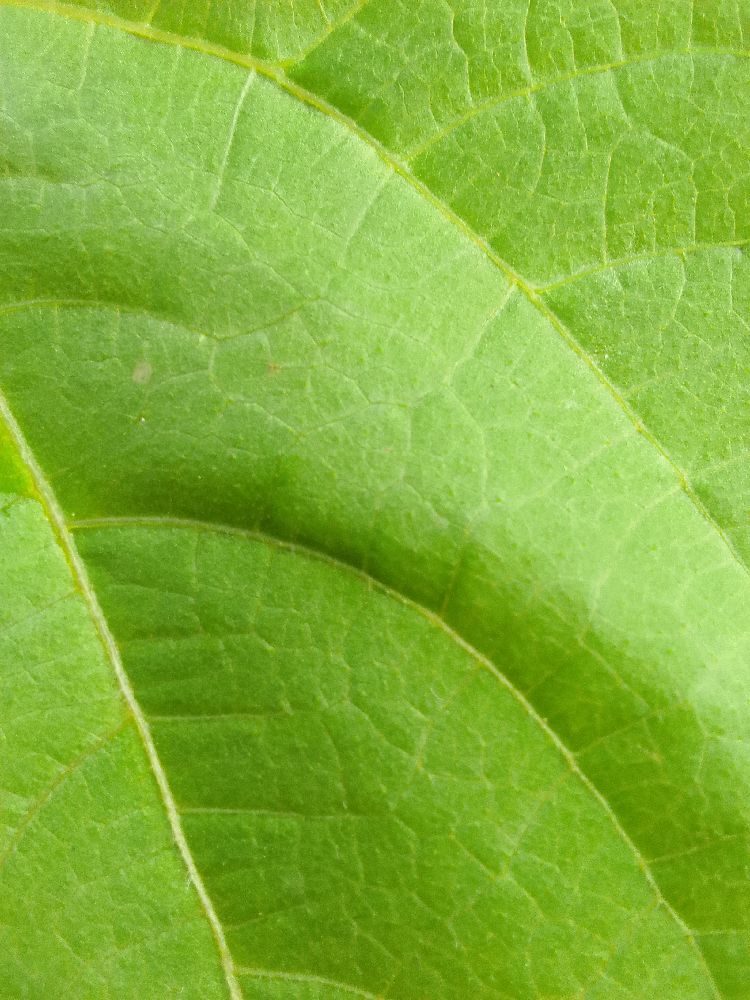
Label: healthy